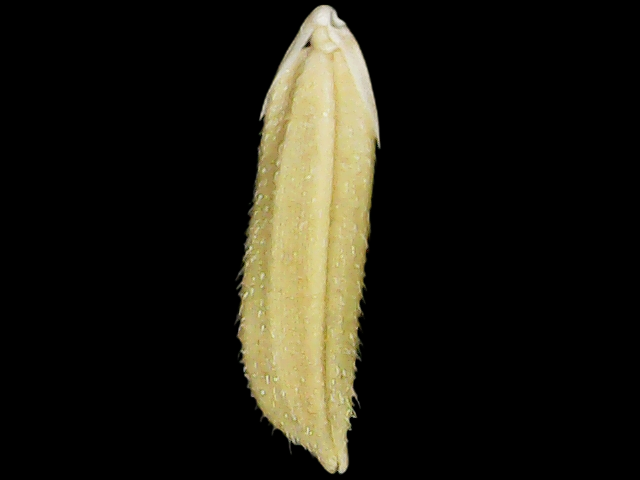
Rice variety: Binadhan20